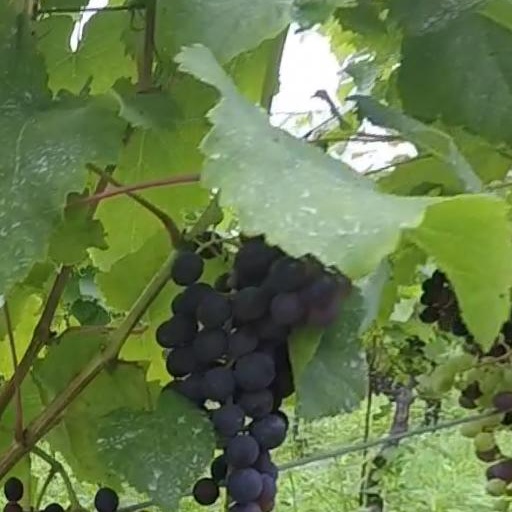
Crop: grape